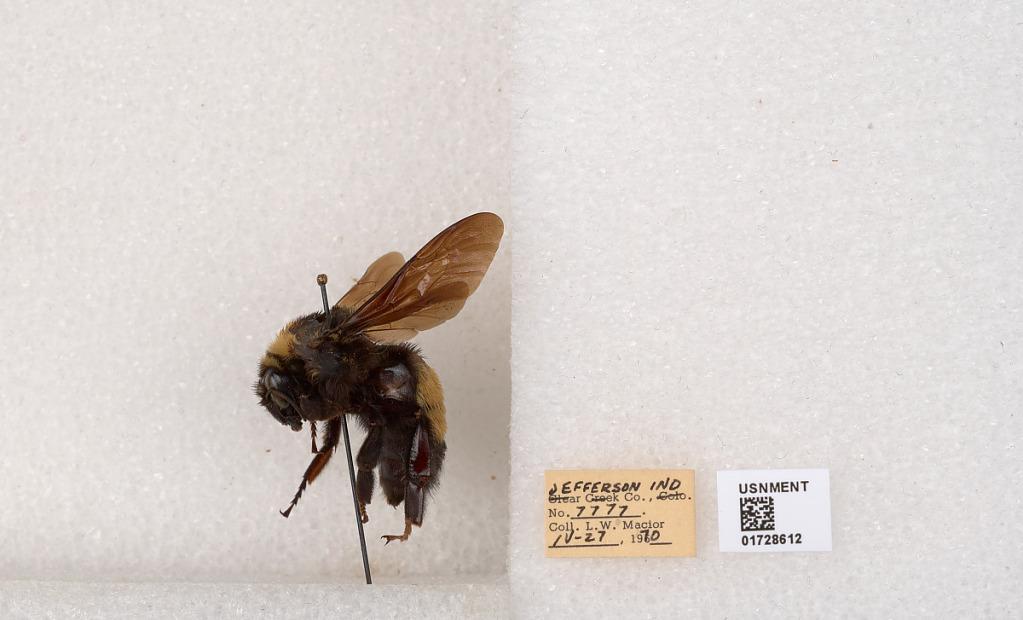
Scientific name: Bombus (Bombus) nevadensis auricormus
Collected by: L. Macior
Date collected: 1970-4-27
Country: United States
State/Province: Indiana
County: Jefferson
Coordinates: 38.7858, -85.4386